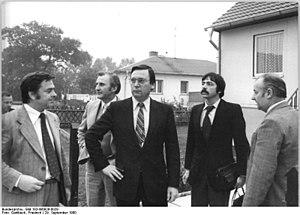
André Delehedde est un homme politique français, né le 2 août 1936 à Lille et mort le 10 janvier 2004 à Paris.